Iberian revolt

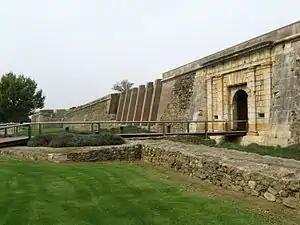
The Citadel of Roses, probable site of the battle.

Marcus Porcius Cato "the Elder" was endowed by the Roman Senate with a consular army, composed of two legions, 8000 infantrymen, 15 000 allies and 800 horsemen, plus 20 ships for the transport of the troops; to all this were added as reinforcements 2000 infantrymen and 200 horsemen for each of the praetors, making a total of 50 000 which seems to be excessive if the forces of the units present in Hispania are added up one by one. men among the three armies. Cato embarked his army on 25 ships, 5 of them with allied troops, departed from Portus Lunae (Luni, Italy) and skirted the Gulf of Leon to reach Hispania, the northern part of the Citerior province. The Roman army disembarked at Rhode, in the Gulf of Roses, around June 195 BC, with its 25 quinqueremes, to defeat an autochthonous army of the area. The consul, who on his arrival in Hispania found himself in a complicated military situation, only personally carried about 20 000 men, since the rest were carried by the praetors; so that with these meager forces Cato faced the battle.